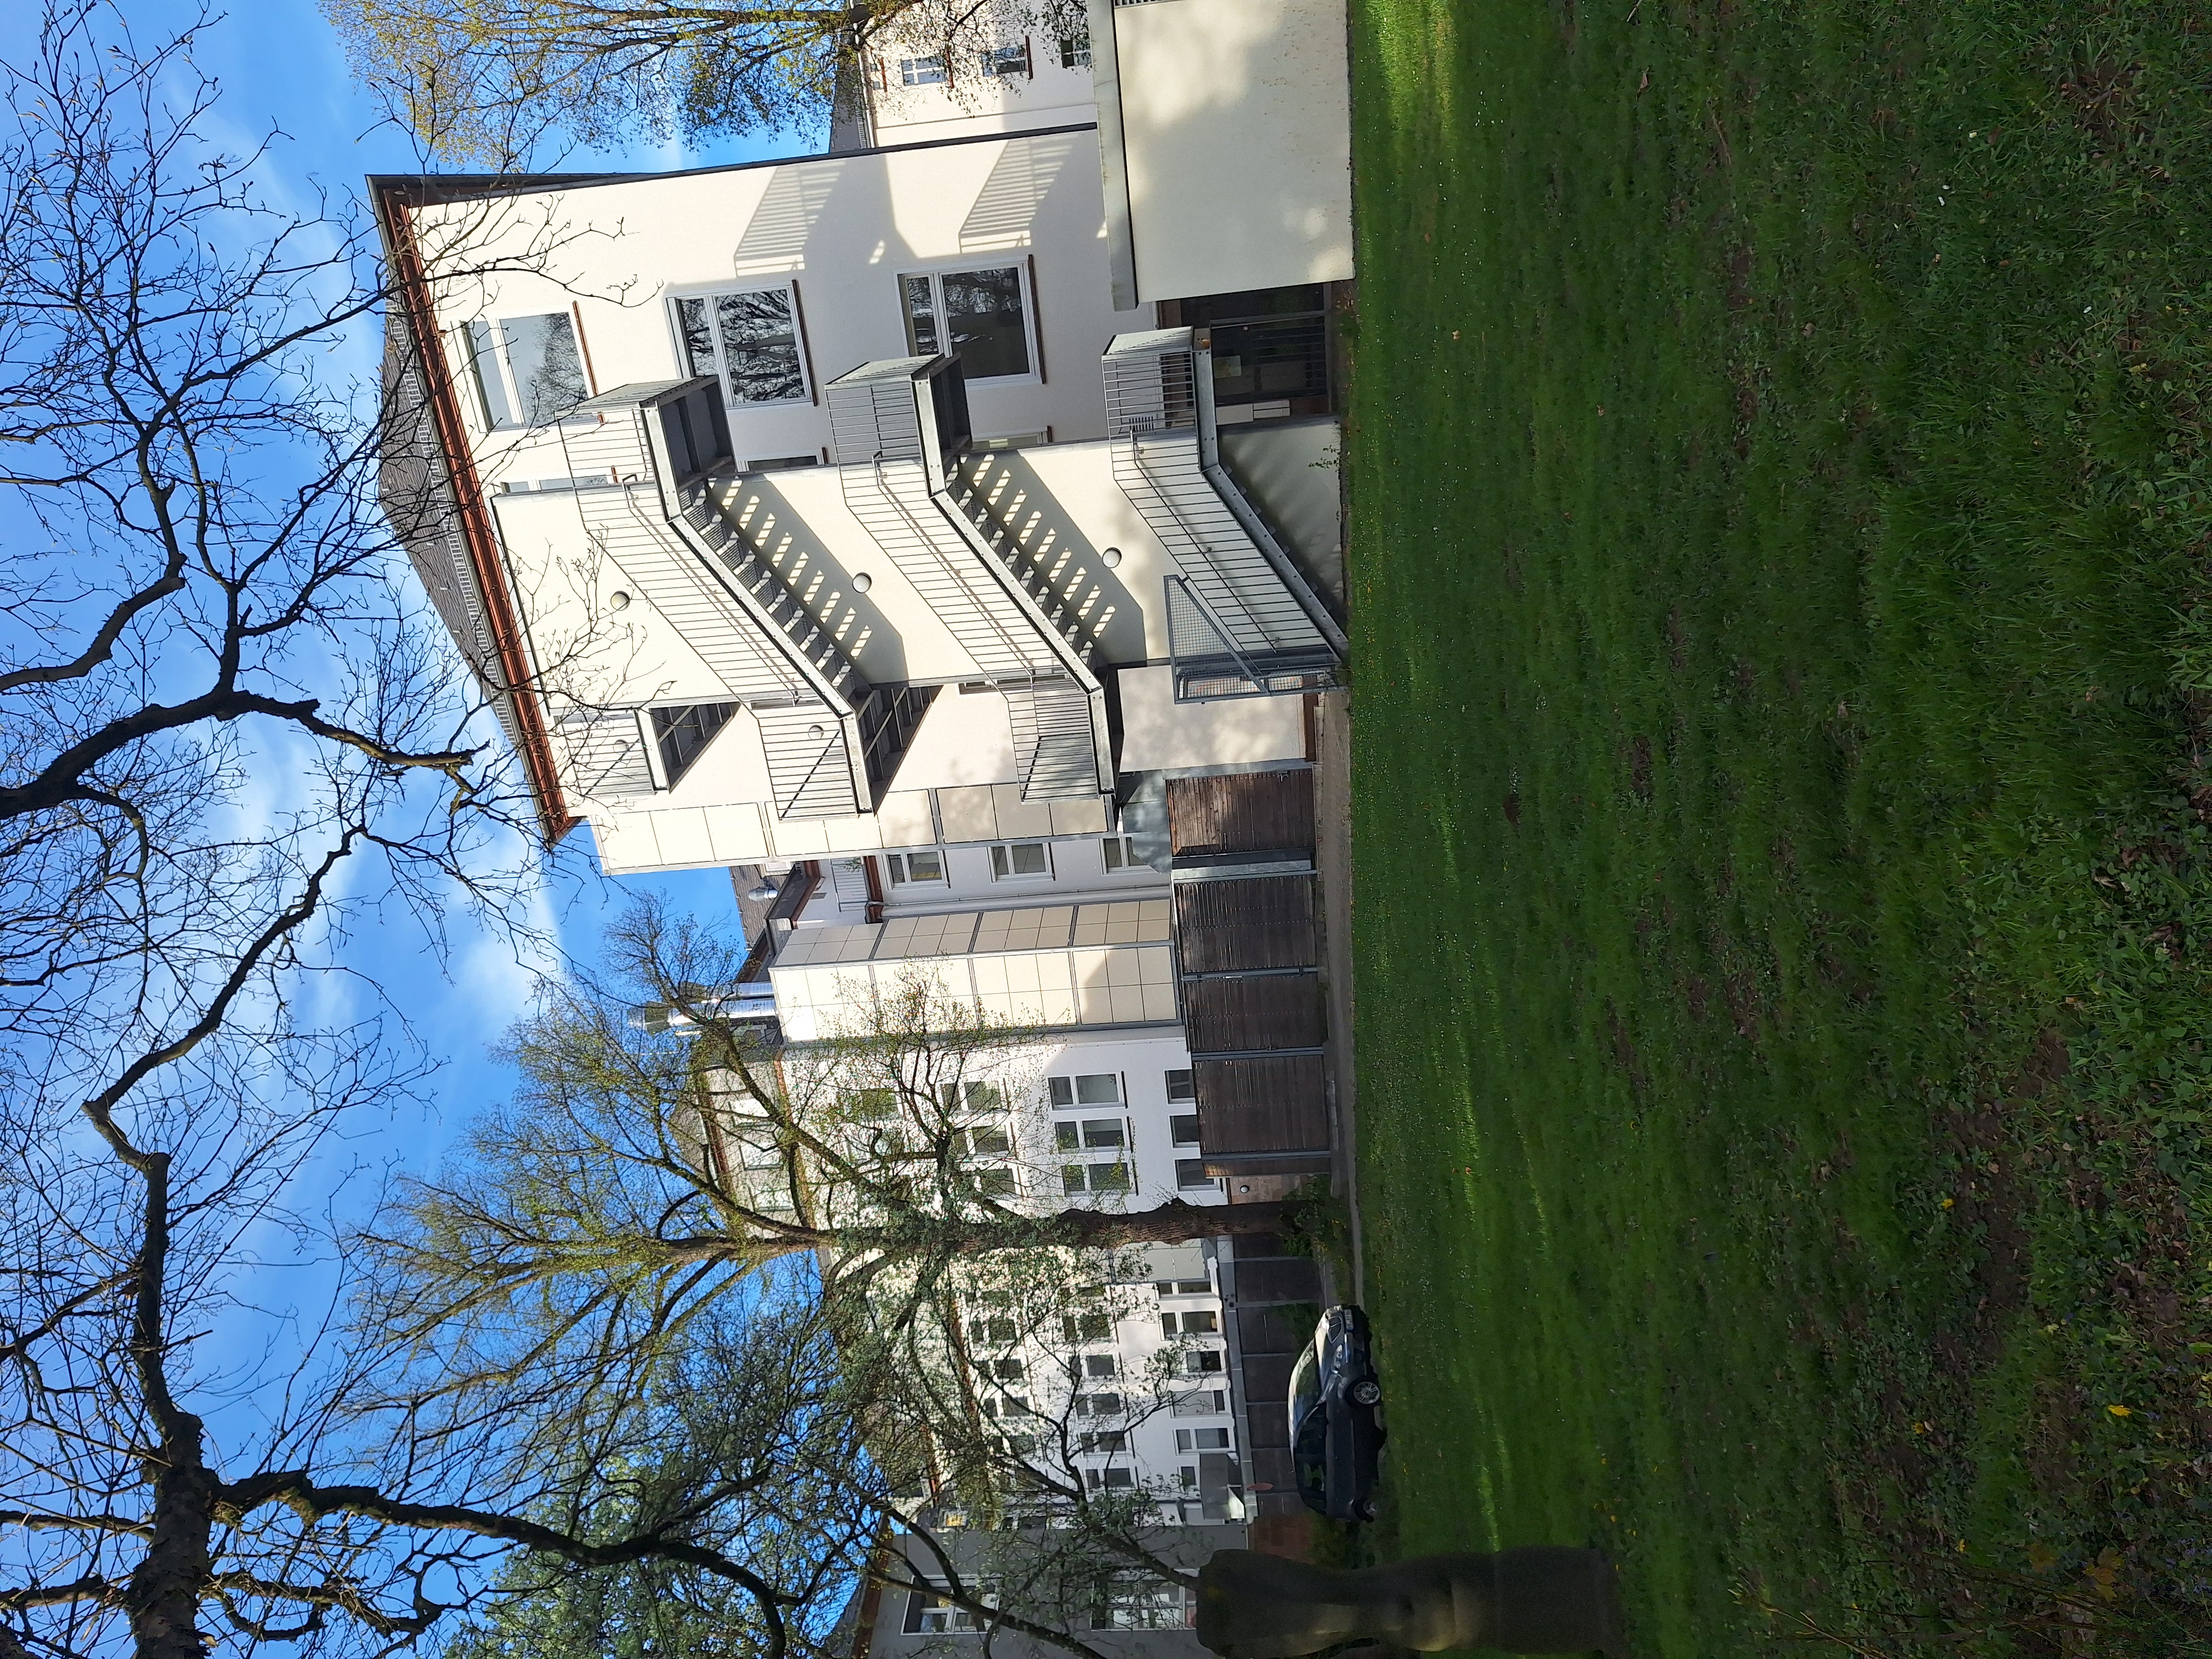
Building: Robert-Koch-Straße 4